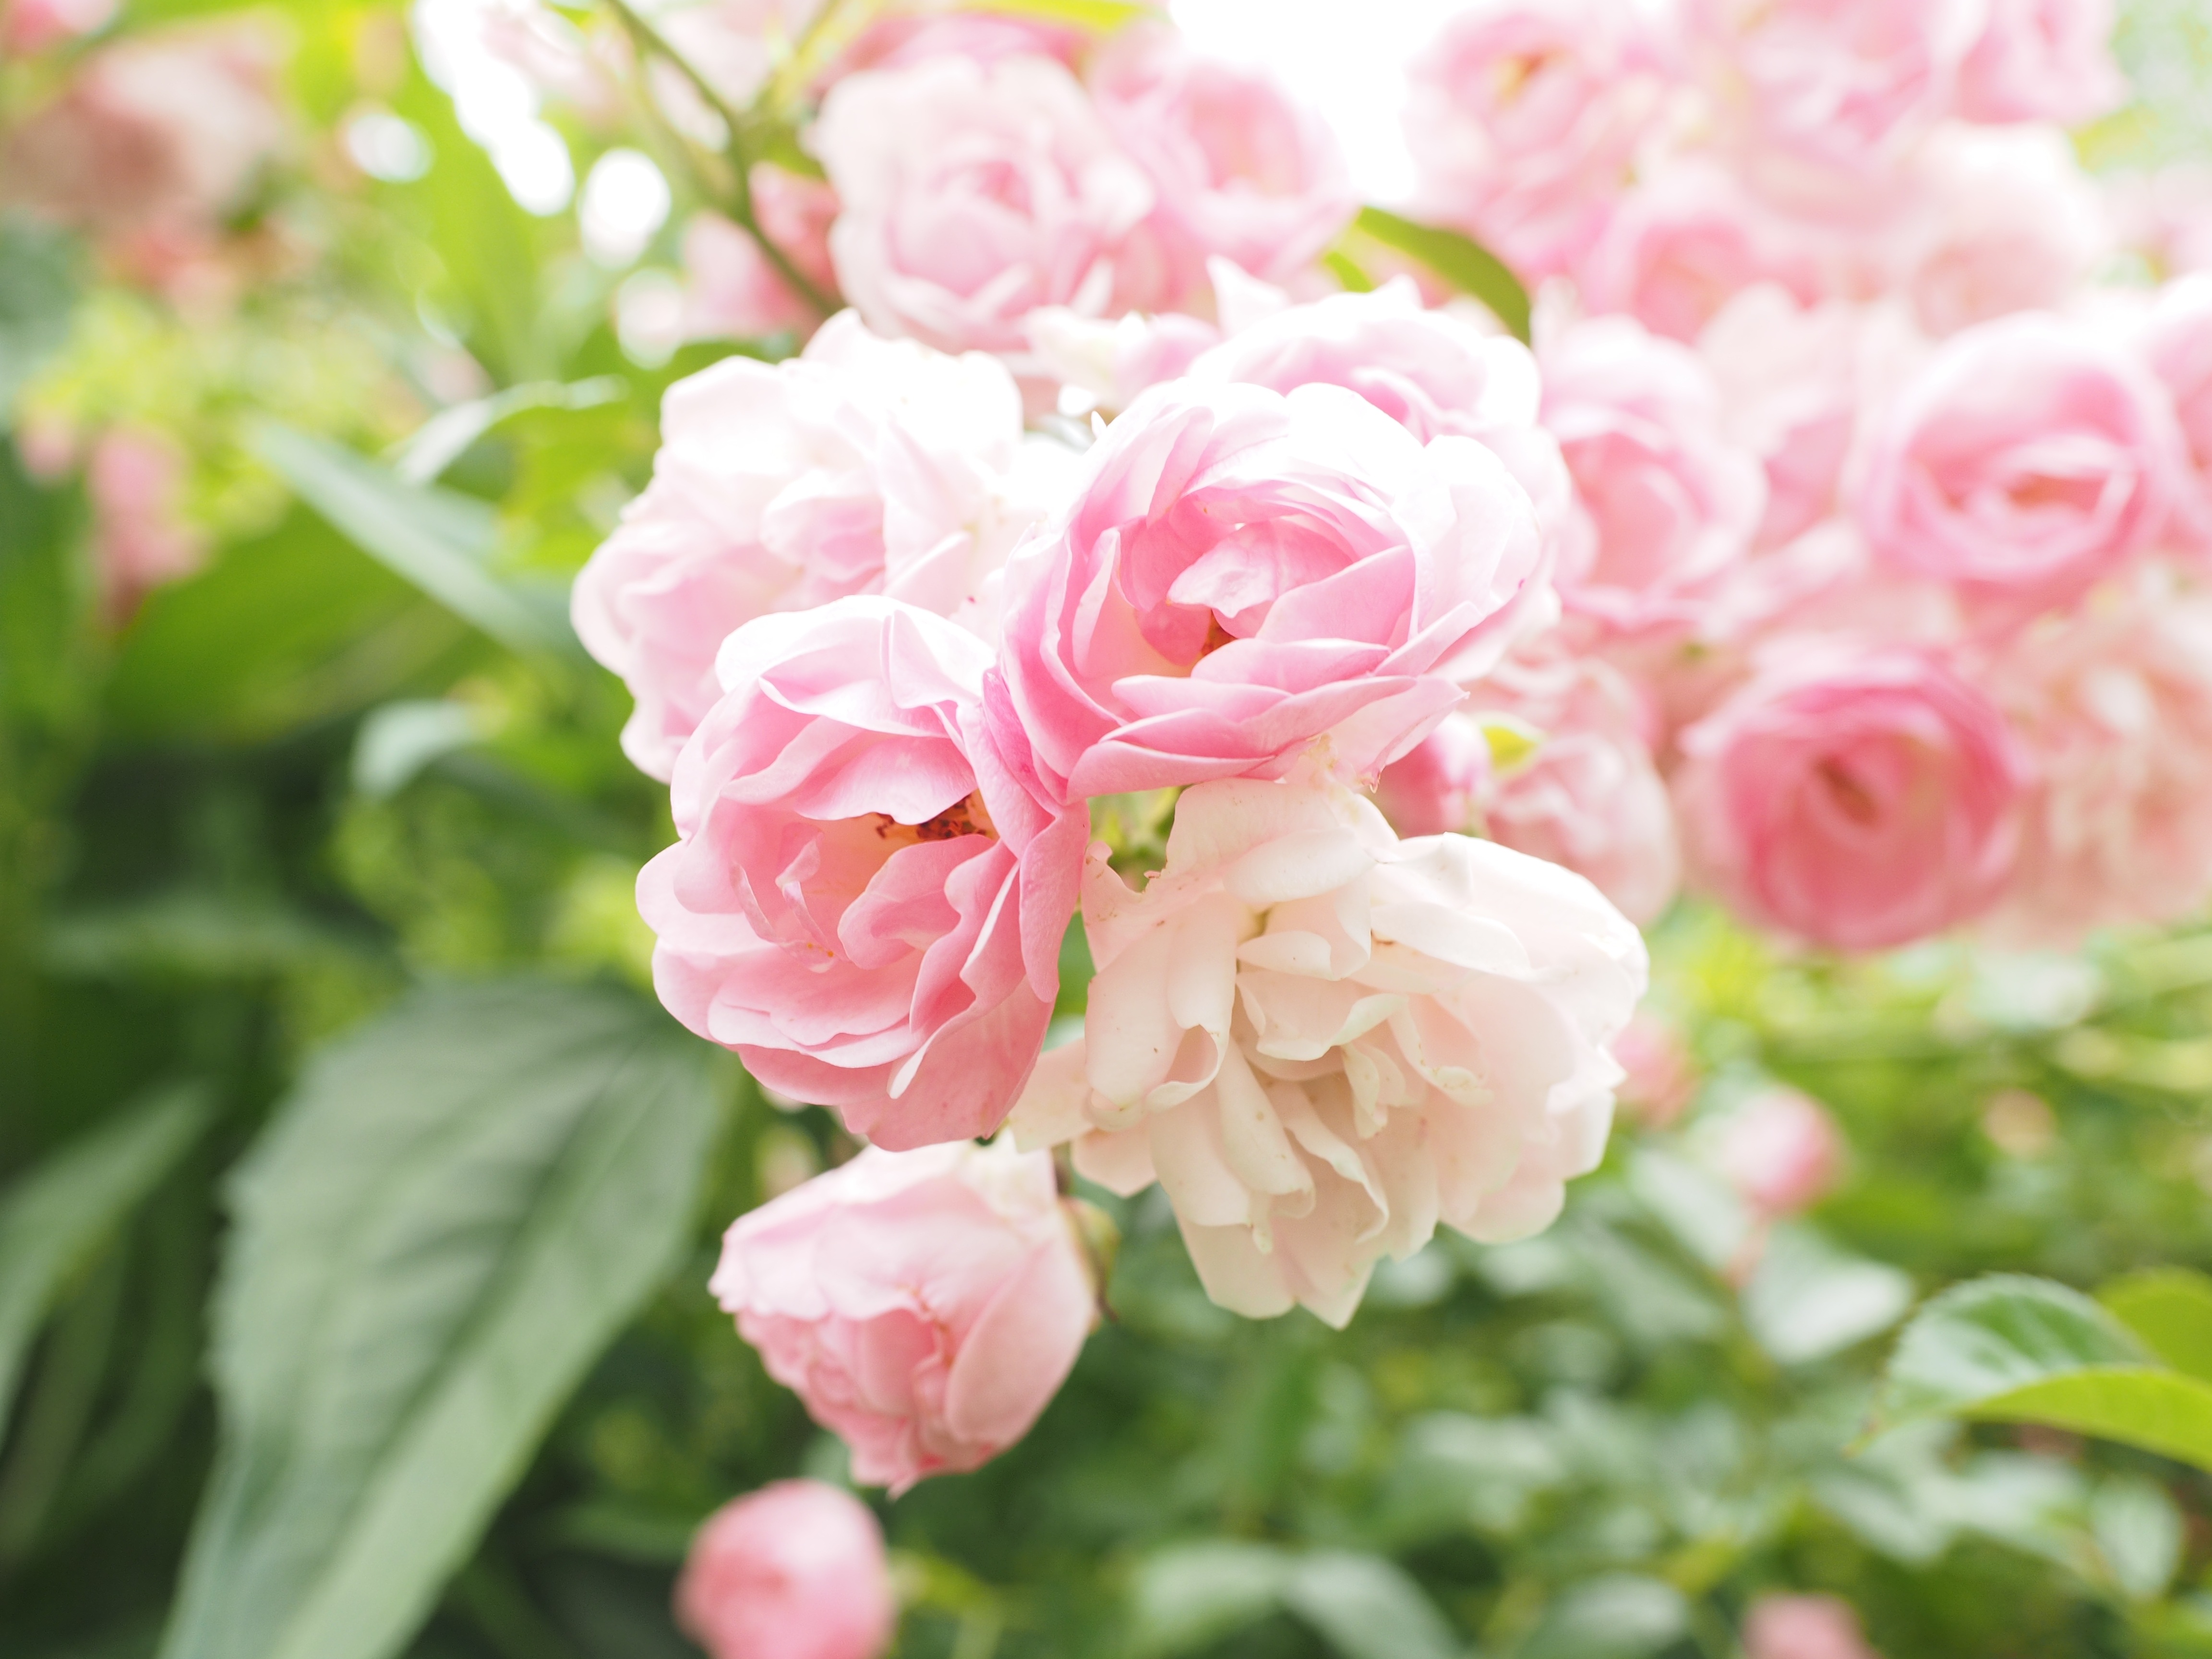
blossom, plant, flower, petal, bloom, rose, garden, pink, roses, fragrant, floristry, floribunda, rose bloom, rose greenhouse, flowering plant, garden roses, rose family, flower bouquet, land plant, rosa centifolia, light pink rosebush